Mohamed Mbougar Sarr

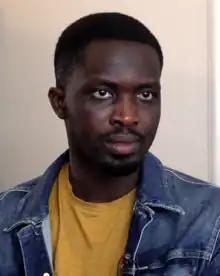
Mohamed Mbougar Sarr in 2021

Mohamed Mbougar Sarr (born 20 June 1990) is a Senegalese writer. Raised in Diourbel, Senegal and later studying in France, Sarr is the author of four novels as well as a number of award-winning short stories. He won the 2021 Prix Goncourt for his novel "The Most Secret Memory of Men", becoming the first Sub-Saharan African to do so.